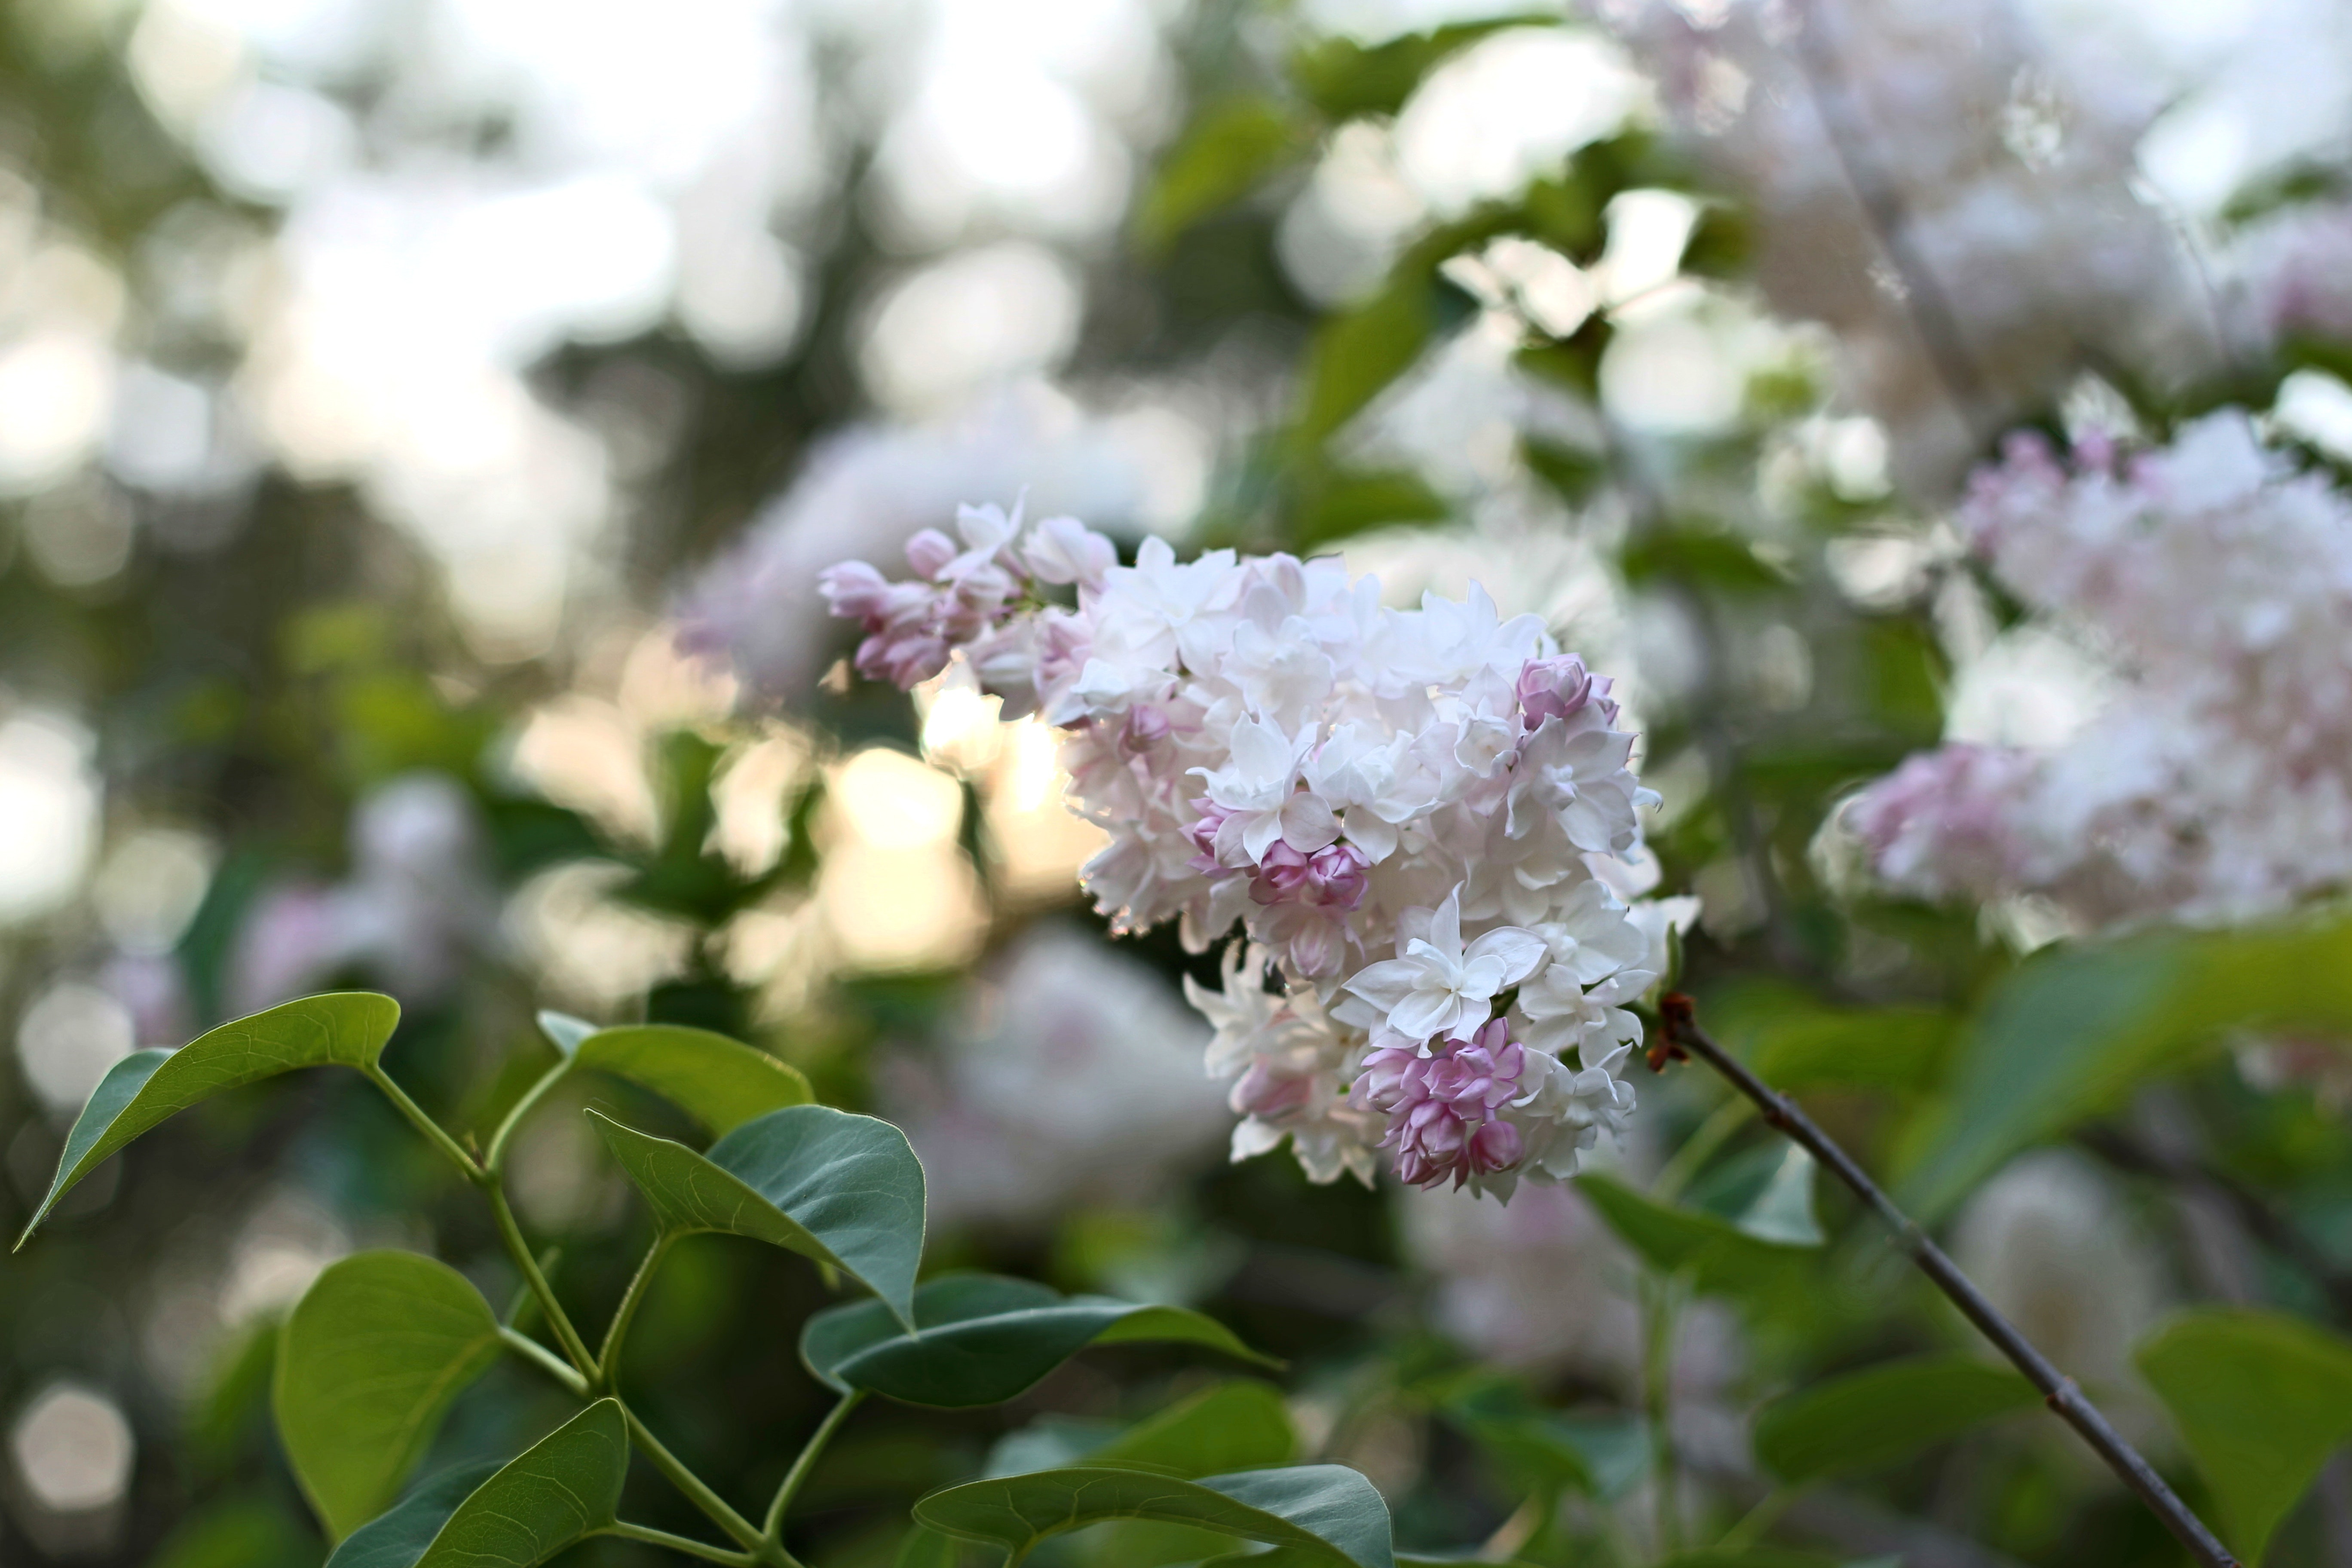
flower, lilac, plant, flowering plant, spring, branch, tree, pink, botany, petal, blossom, loosestrife and pomegranate family